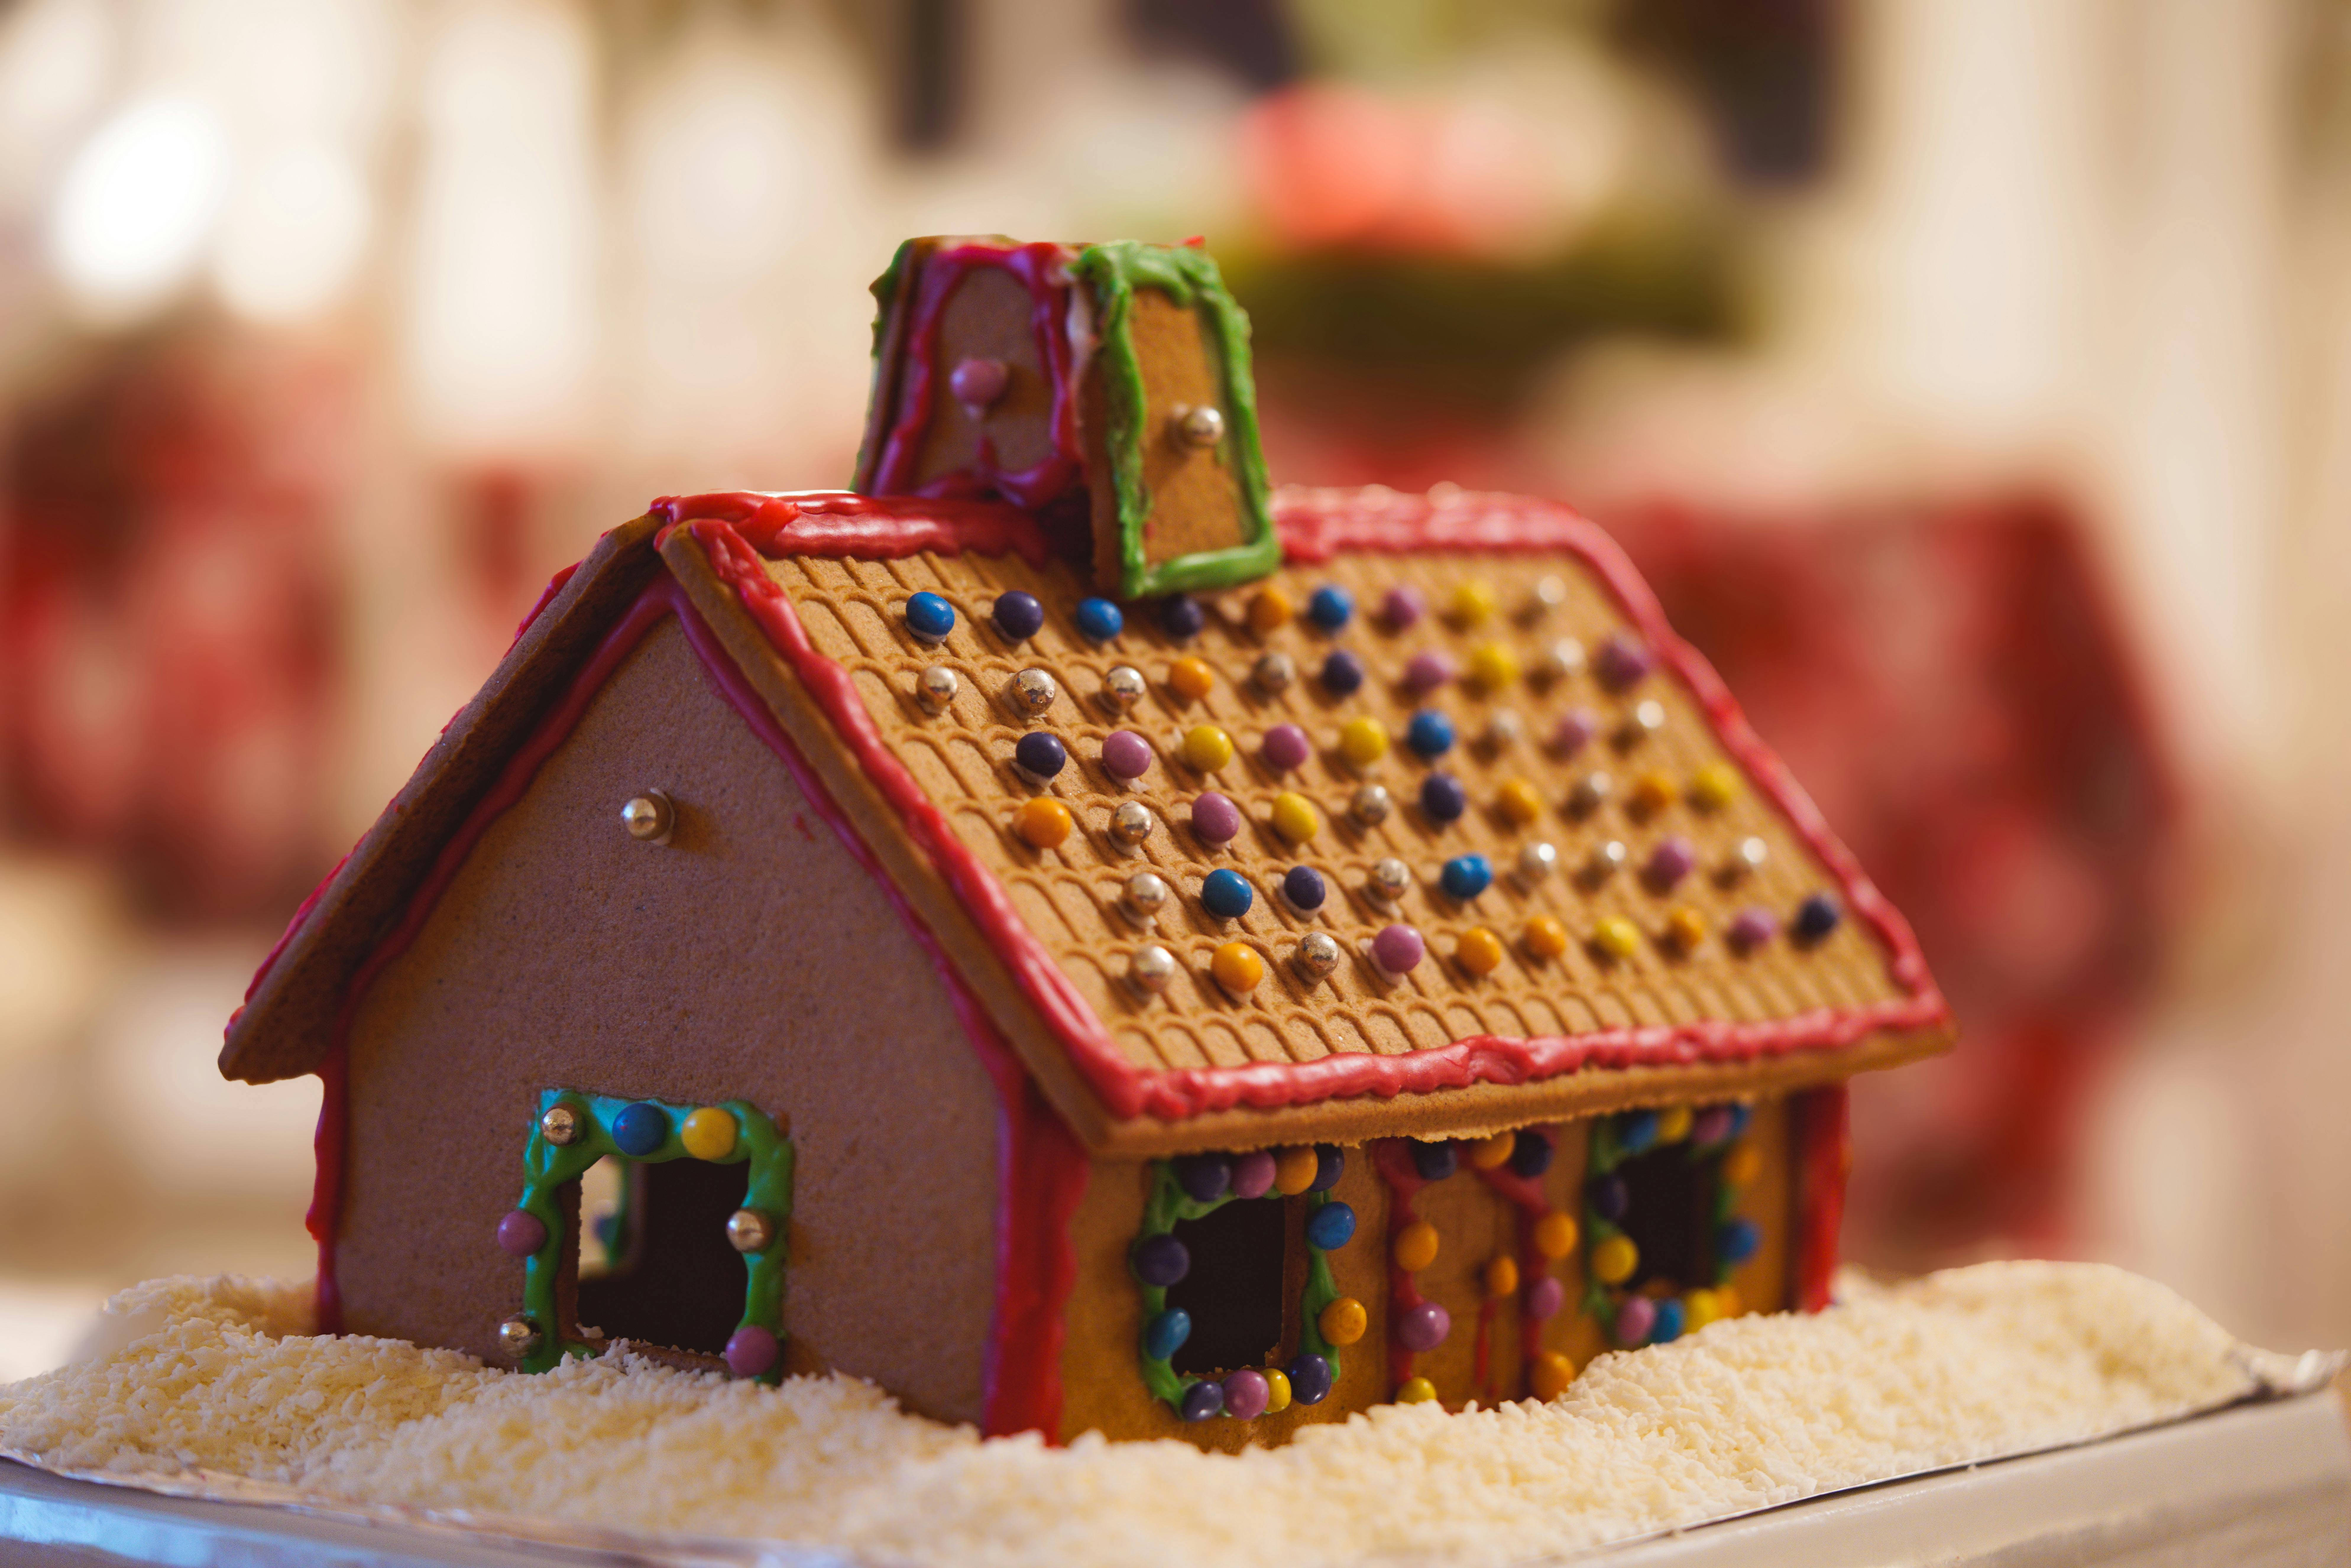
art, food, gingerbread house, house, cake decorating, baked goods, christmas decoration, Cake decorating supply, sweetness, icing, event, cuisine, dessert, wood, baking, buttercream, confectionery, christmas, interior design, sugar paste, winter, gingerbread, birthday cake, cake, ingredient, toy, kuchen, holiday, snack